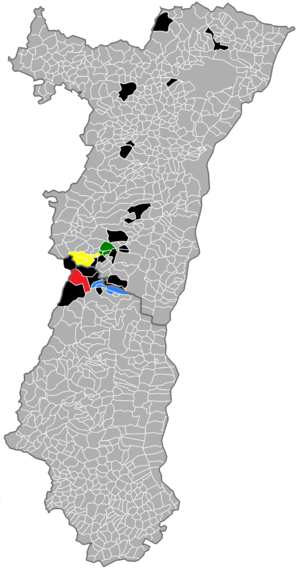
Carte des concessions et gisements houillers du Bassin houiller de la Vallée de Villé.
Les houillères de Saint-Hippolyte sont des mines de charbon situées dans l'est de la France, en Alsace, sur les communes de Saint-Hippolyte et Rodern, dans le nord du département du Haut-Rhin. Elles exploitent une partie du bassin houiller de la vallée de Villé entre le XVIIIᵉ siècle et le XIXᵉ siècle. La compagnie exploitante fusionne avec celle de Rodern en 1775. La production reste faible et artisanale, elle n’excède pas 1 000 tonnes par an.
Le bassin houiller de la vallée de Villé fait partie des bassins houillers des Vosges et du Jura. Daté du Stéphanien, il est composé d'une multitude de petits bassins, à faibles couches, disséminés dans le massif des Vosges, dont les principaux se trouvent aux alentours de la vallée de Villé. La plupart des mines ont fonctionné entre le milieu du XVIIIᵉ siècle et la fin du XIXᵉ siècle. La grande majorité des travaux de recherche et d'extraction sont entrepris au cours de la première moitié du XIXᵉ siècle. Au total, quatre concessions sont accordées pour exploiter le bassin de Villé. Deux d'entre elles ont fusionné à la suite de leur rachat, Lalaye et Erlenbach.
Les houillères de Lalaye sont des mines de charbon situées dans l'est de la France, en Alsace sur la commune de Lalaye. Elles sont exploitées de 1700 à 1848 de façon assez régulière mais artisanale. Une éphémère relance a lieu au début des années 1900 avant que les mines ne soit définitivement abandonnées.